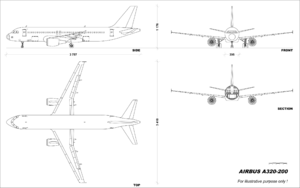
Planche de géométrie descriptive pour l'A320. Côté, dessus, face, coupe.